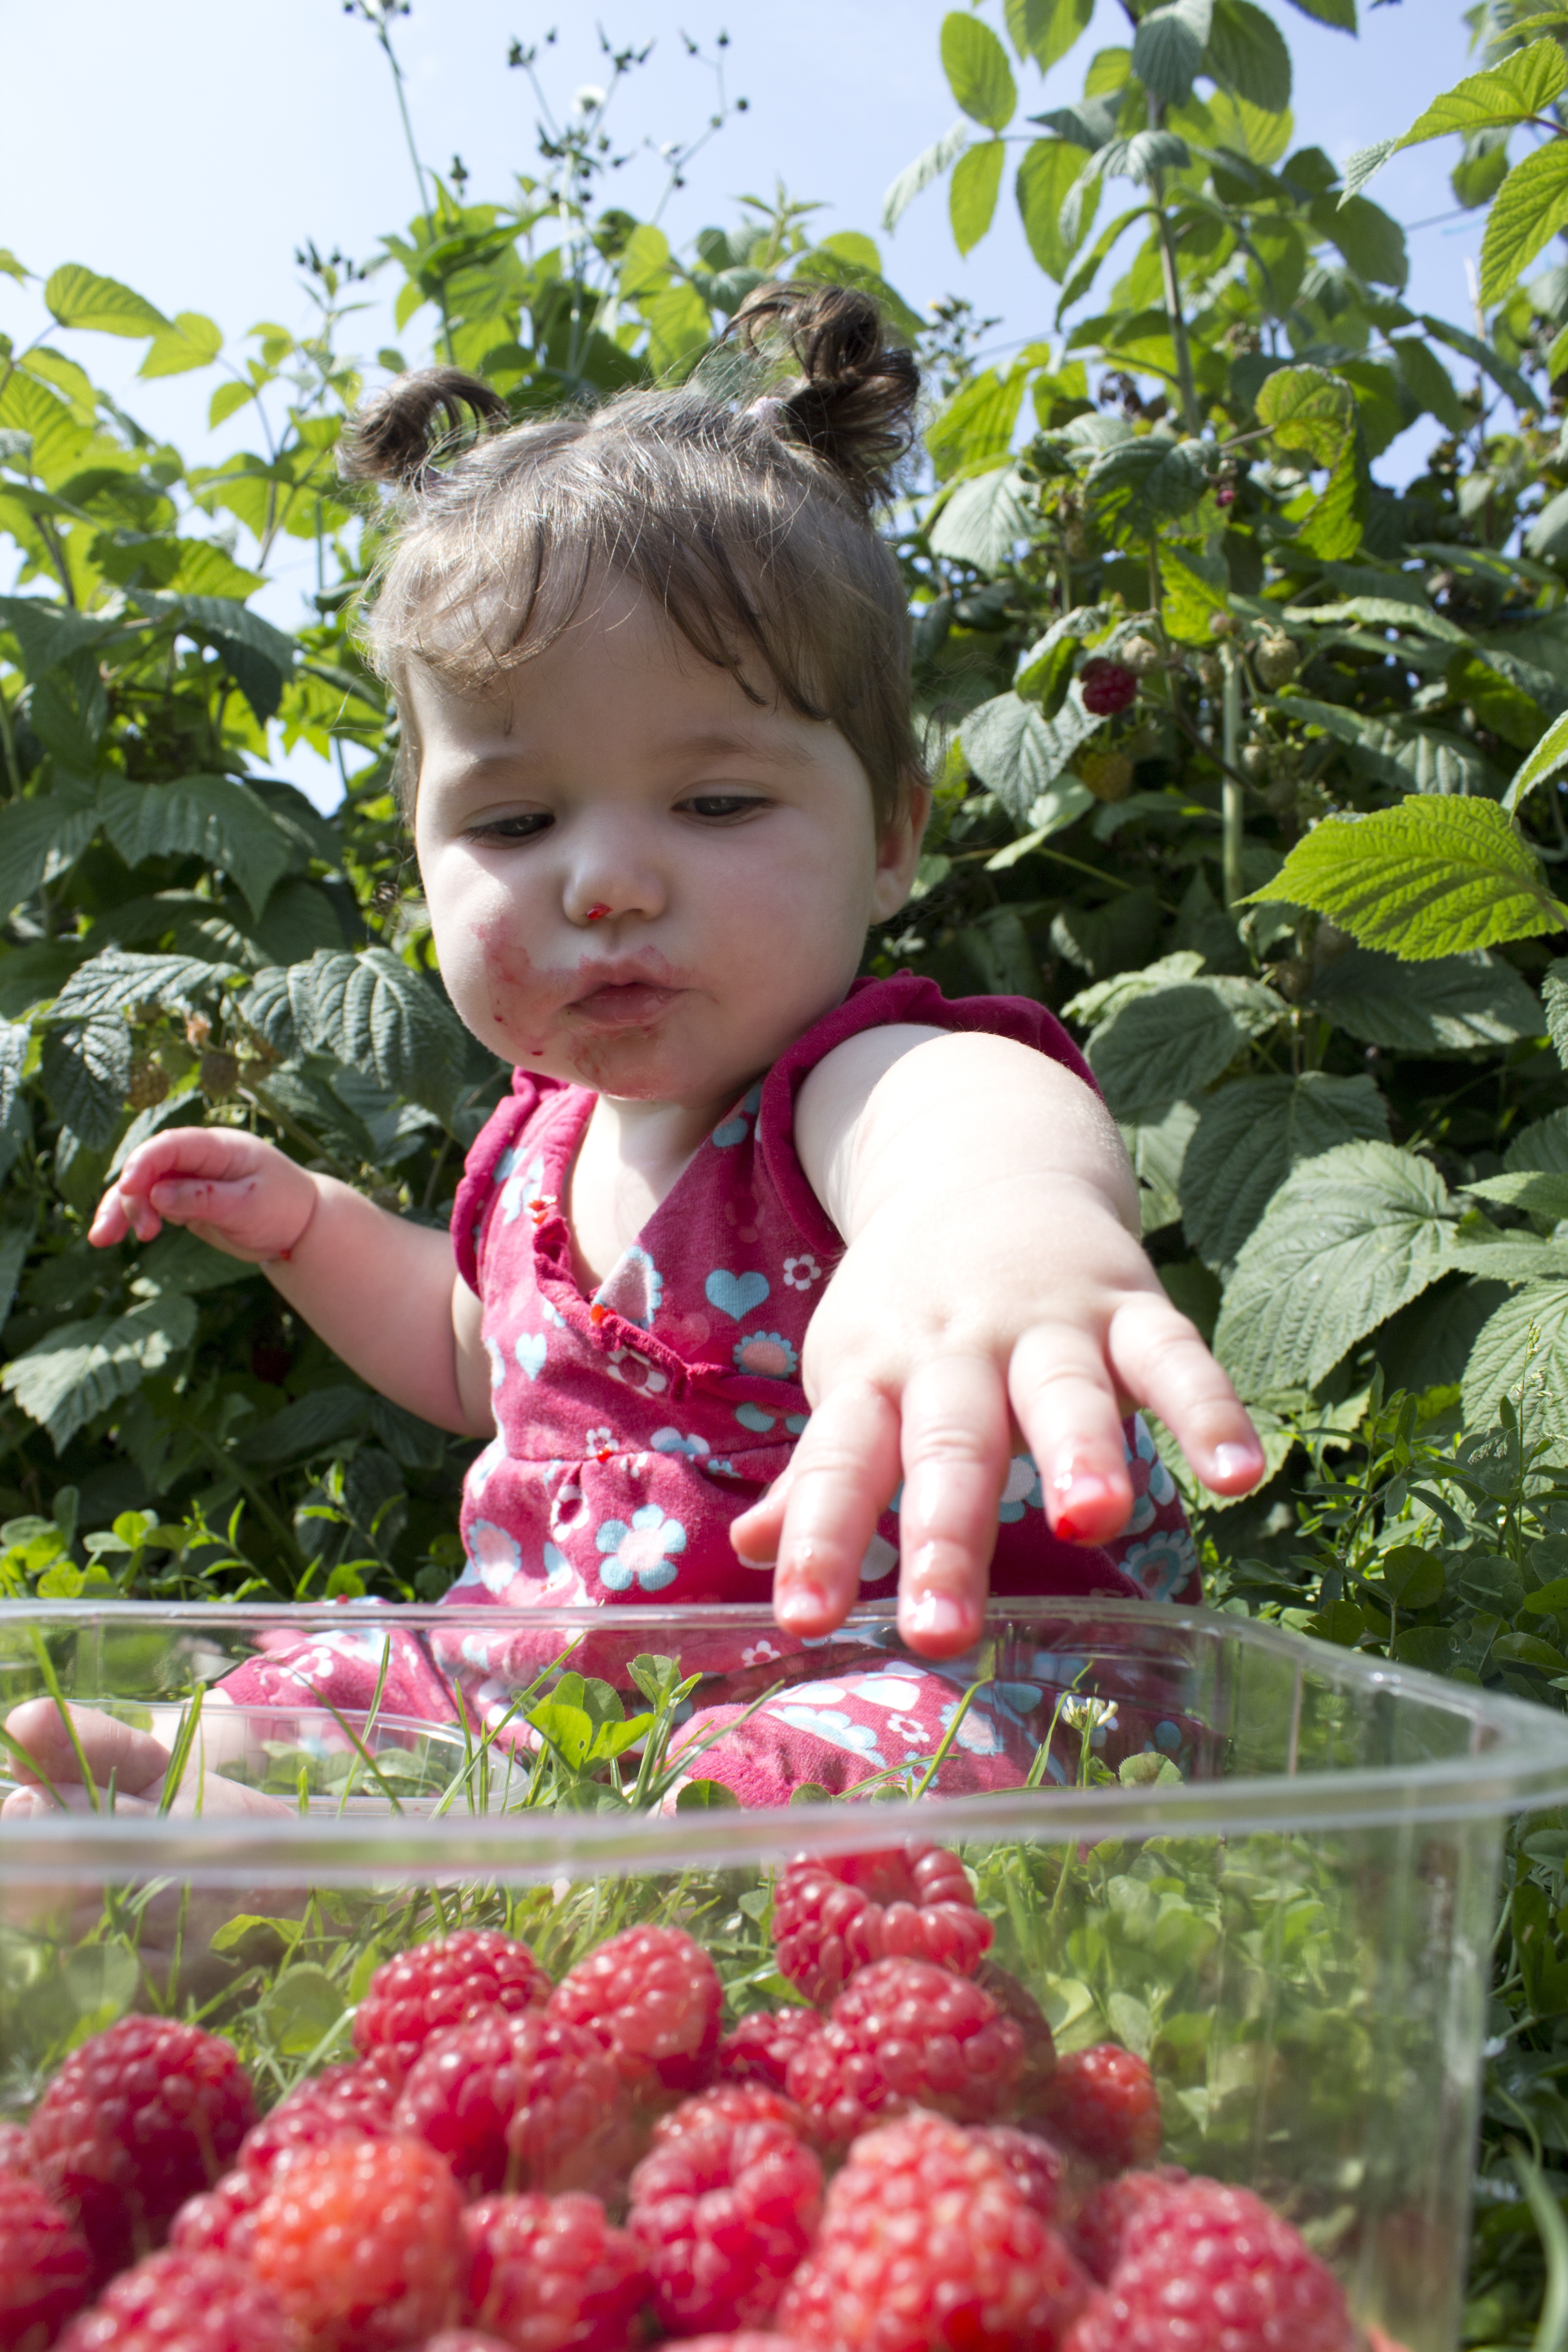
plant, girl, fruit, flower, summer, ripe, food, red, produce, child, garden, freshness, outdoors, raspberries, tasty, strawberries, floristry, organic, picking, flowering plant, pick your own, land plant